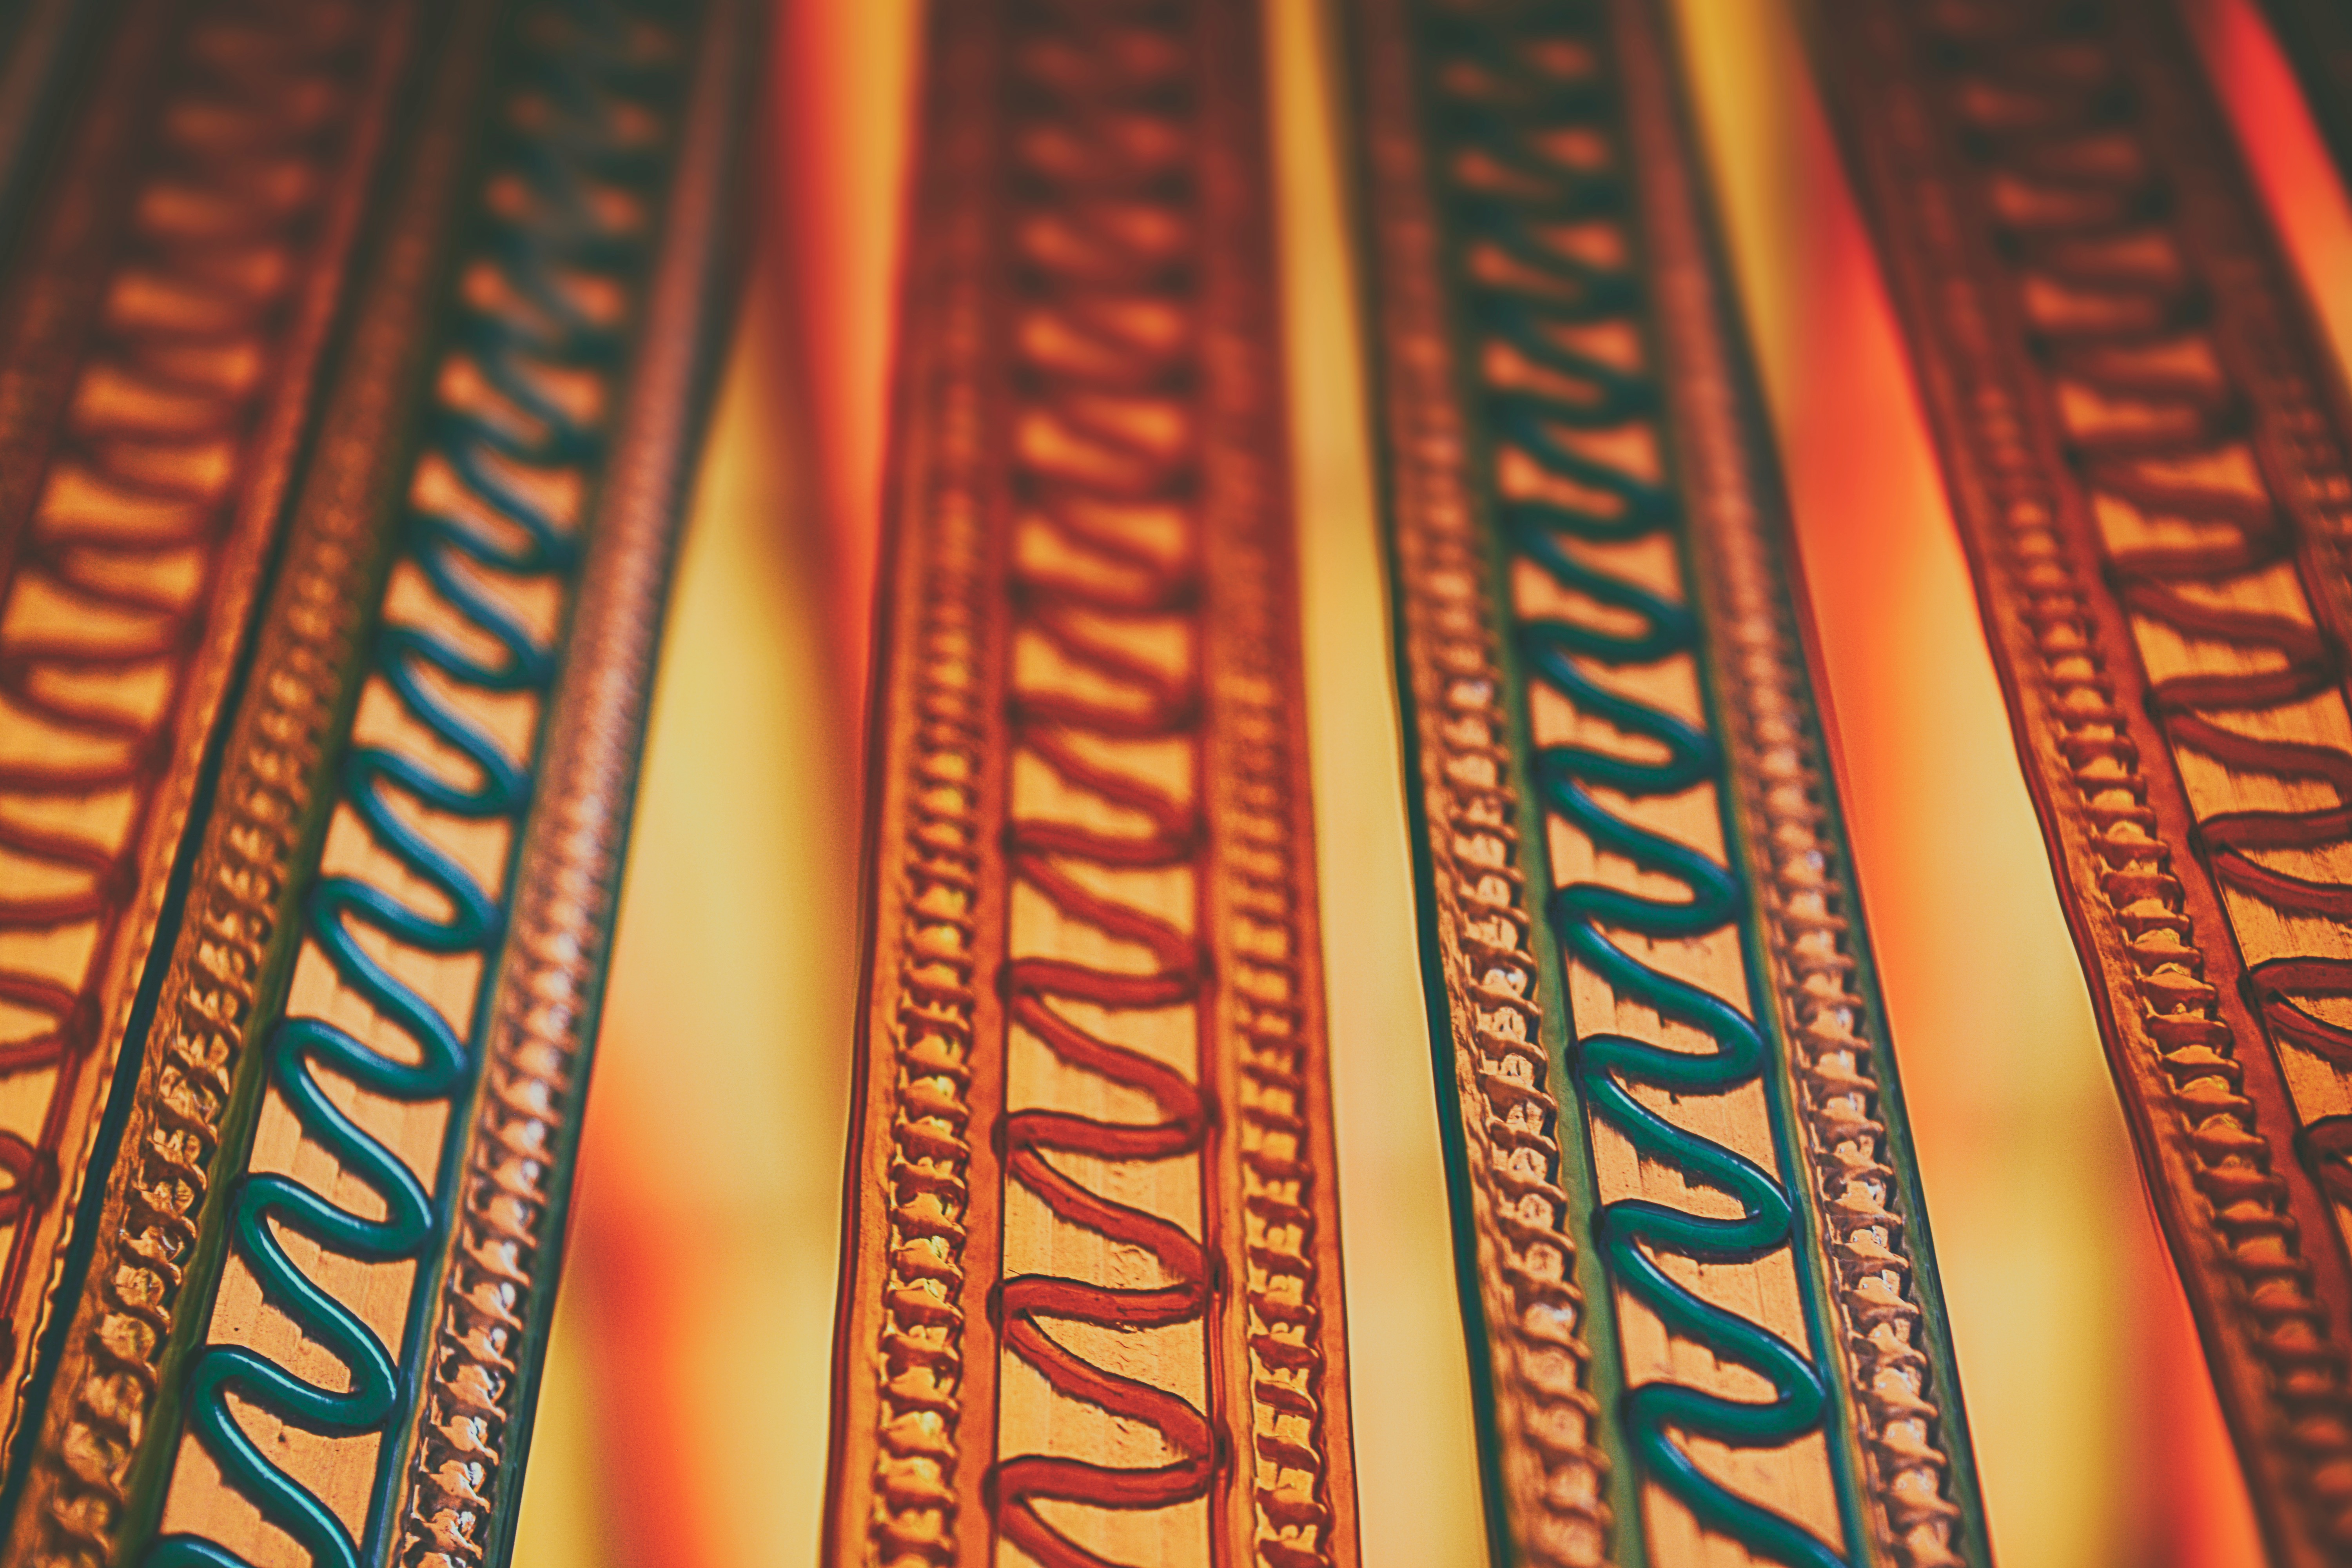
pattern, line, red, color, yellow, close up, font, art, design, shape